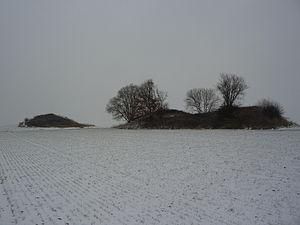
Les 3 tumuli de Séron à Fernelmont
De nombreux tumuli gallo-romains subsistent en Belgique.
Les tumuli de Seron sont trois tombes gallo-romaines situées au nord de Seron, hameau faisant partie de la section communale de Forville à Fernelmont.